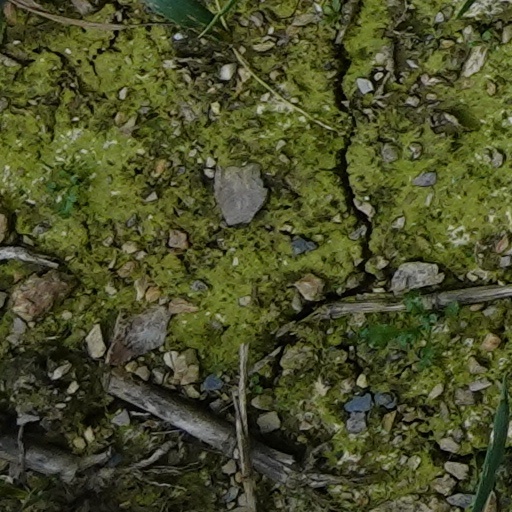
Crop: wheat